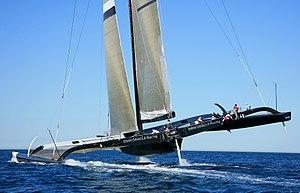
USA 17 est un trimaran américain de l'équipe BMW Oracle Racing ayant gagné la coupe de l'America 2010 grâce à un gréement révolutionnaire : une aile rigide de 72 mètres à la place de la voile classique qui équipait le bateau à sa mise à l'eau.